Grovebury Priory

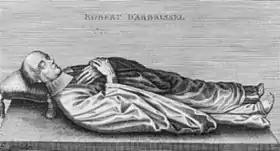
Robert of Arbrissel in the now lost effigy

It is known that the Plantagenets were great benefactors of the mother abbey at Fontevraud in its early years and Henry's widow, Eleanor of Aquitaine, took up residence there. That monastery, founded in 1101, became the chosen mausoleum of the Angevin dynasty. More dynamically, it became the centre of a new monastic Order, the Order of Fontevrault.